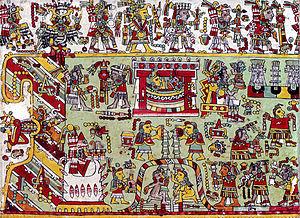
Un codex mixtèque est un codex mésoaméricain rédigé en écriture mixtèque à l'époque préhispanique ou coloniale dans la Mixteca, dans l'État mexicain actuel de Oaxaca.
Le codex Zouche-Nuttall est un codex indigène du Mexique central. Il s'agit d'un des rares codex préhispaniques, appartenant au groupe de codex dit « mixtèque ». Son histoire nous est inconnue jusqu'au XIXᵉ siècle. Il fut découvert au couvent de San Marco à Florence en 1854 et entra dans les collections de sir Robert Curzon, baron Zouche, qui est à l'origine de la première partie du nom du codex. Le baron le prêta au British Museum, et après sa mort, sa sœur en fit don au musée en 1917. Il y est toujours conservé. En 1902, il fut publié pour la première fois par Zelia Nuttall, à qui le codex doit la deuxième partie de son nom.